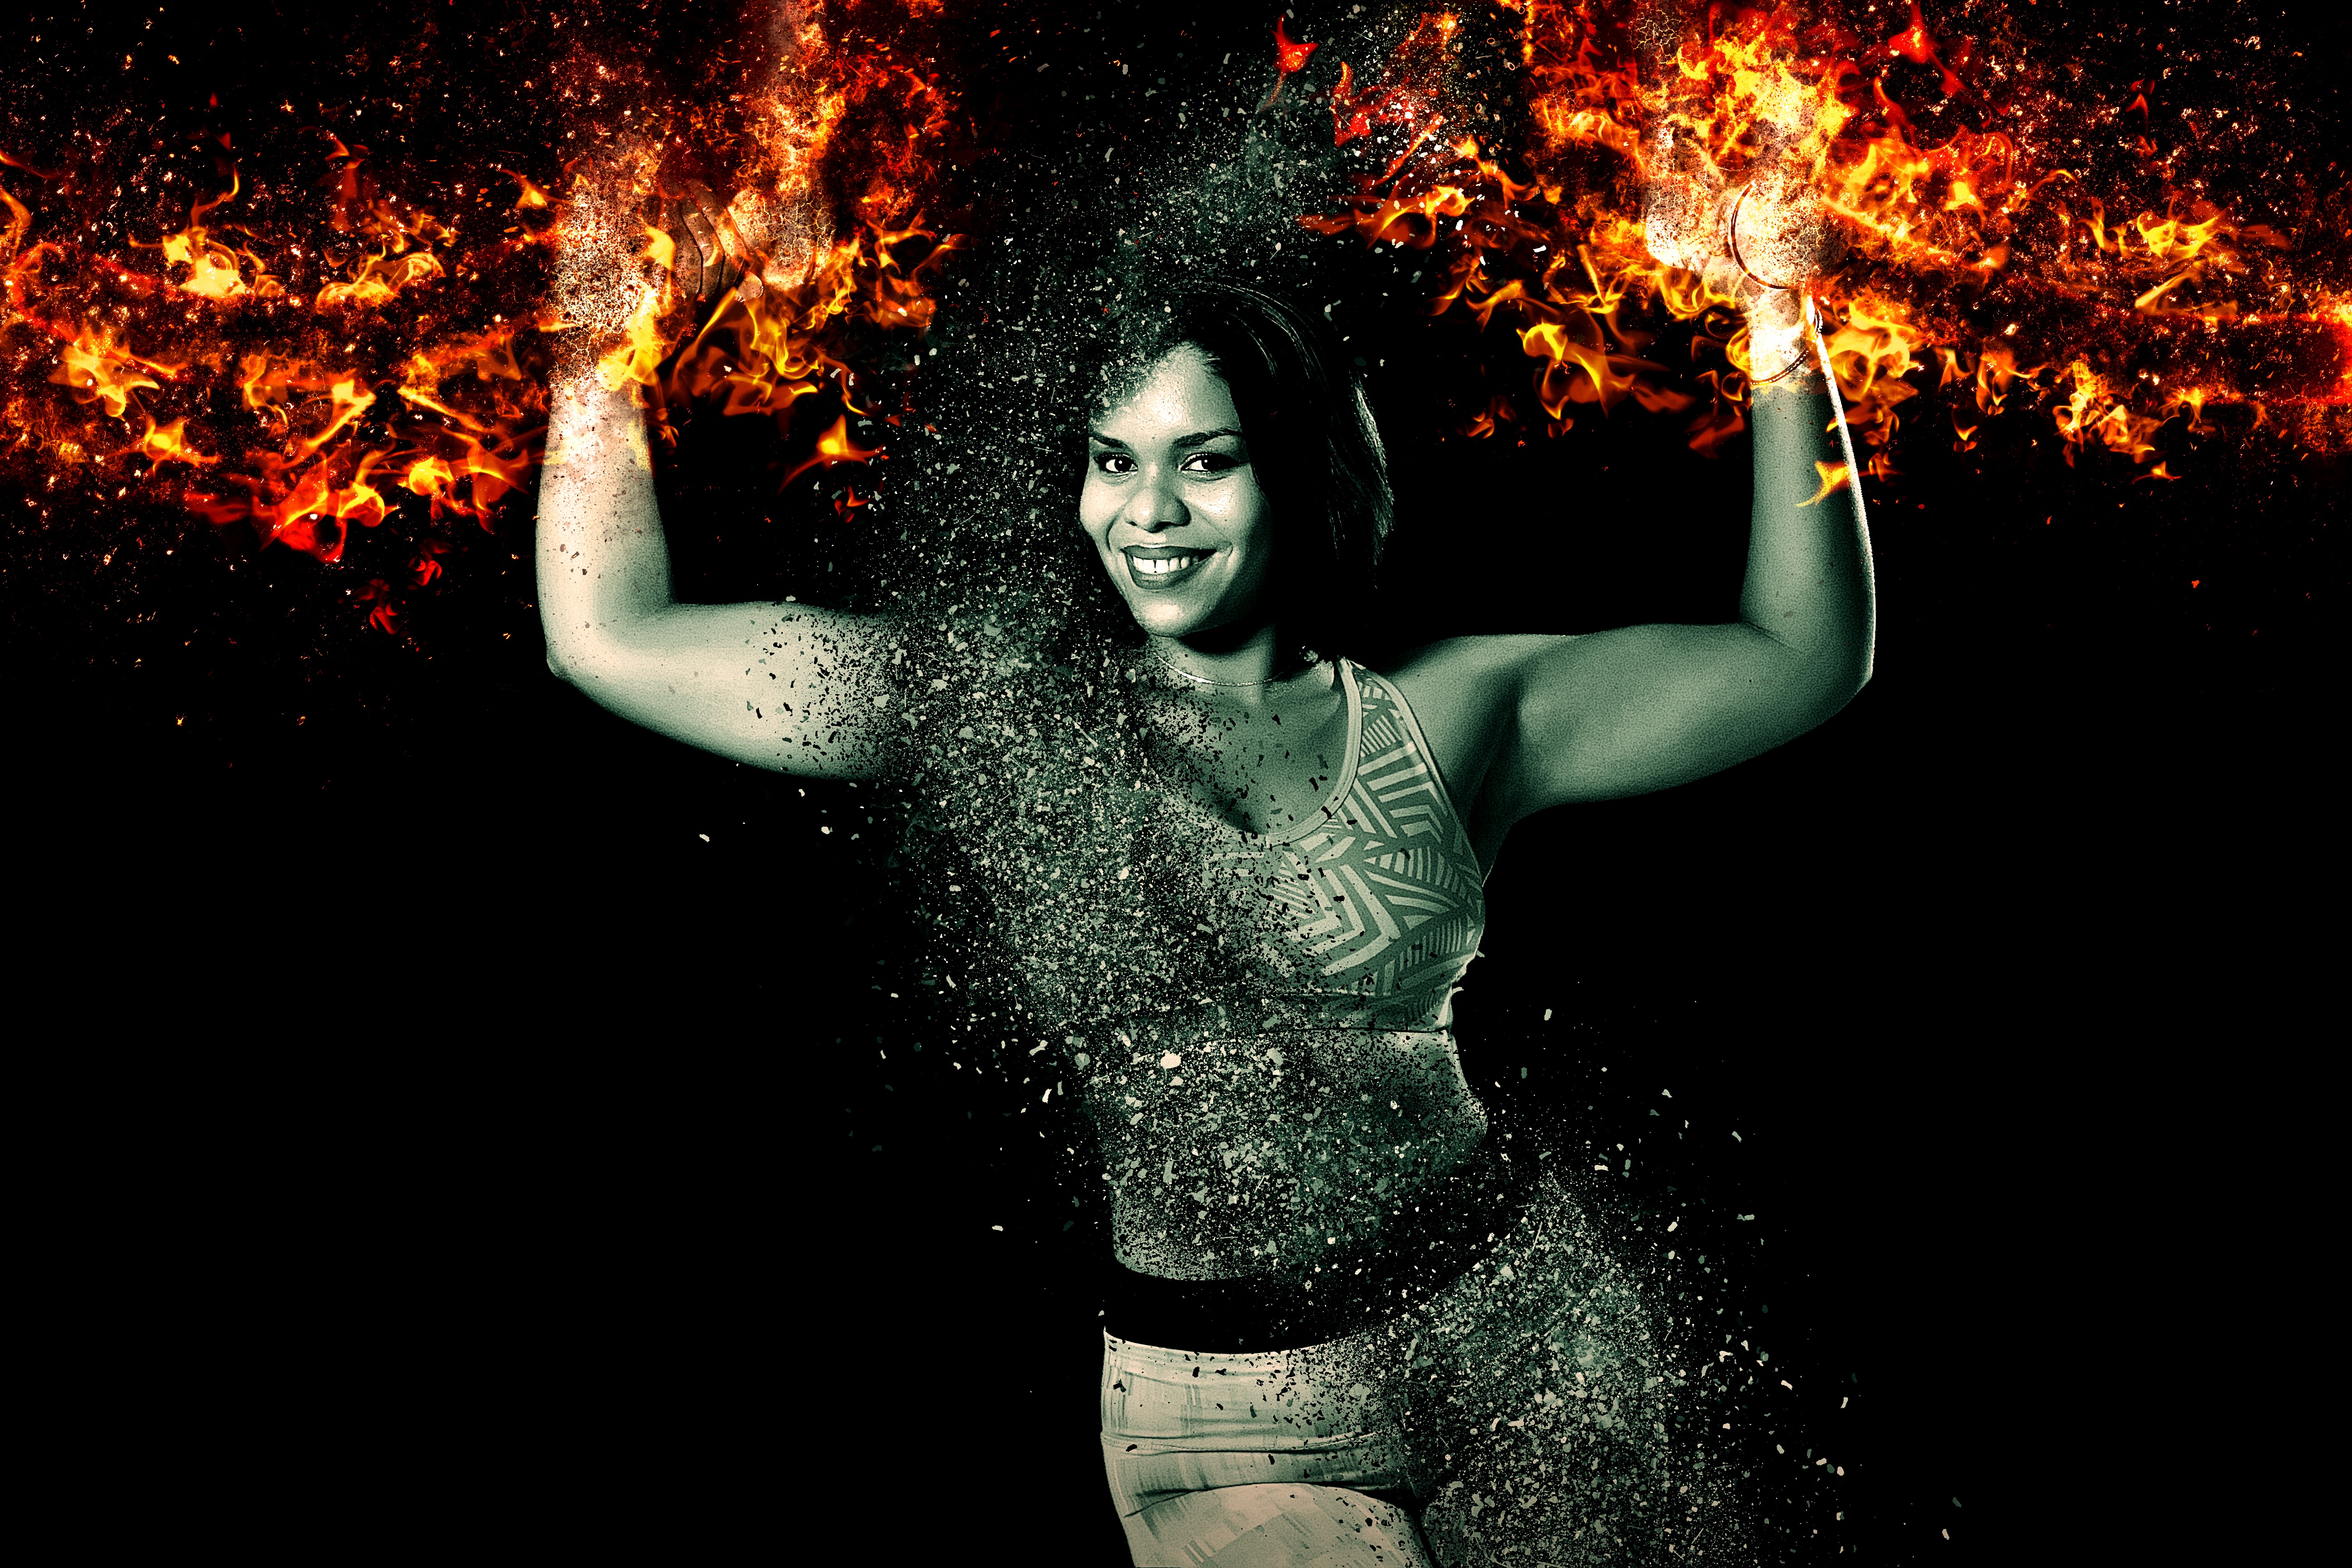
light, woman, sport, night, sparkler, training, flame, fire, darkness, sporty, figure, skin, beautiful, sexy, pretty, strong, force, trained, erotic, muscles, poi